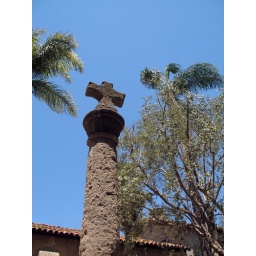
Stone cross and column in mission courtyard.